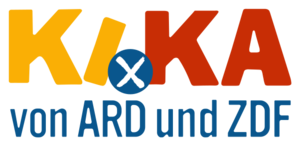
Logo de Kinder Kanal depuis 2008